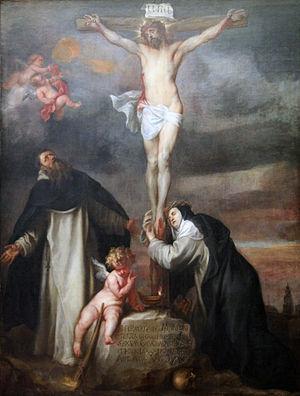
Catherine Benincasa, en religion Catherine de Sienne, née le 25 mars 1347 à Sienne, en Toscane, et décédée le 29 avril 1380 à 33 ans à Rome, est une tertiaire dominicaine mystique, qui a exercé une grande influence sur l'Église catholique. Elle est déclarée sainte et docteur de l'Église.